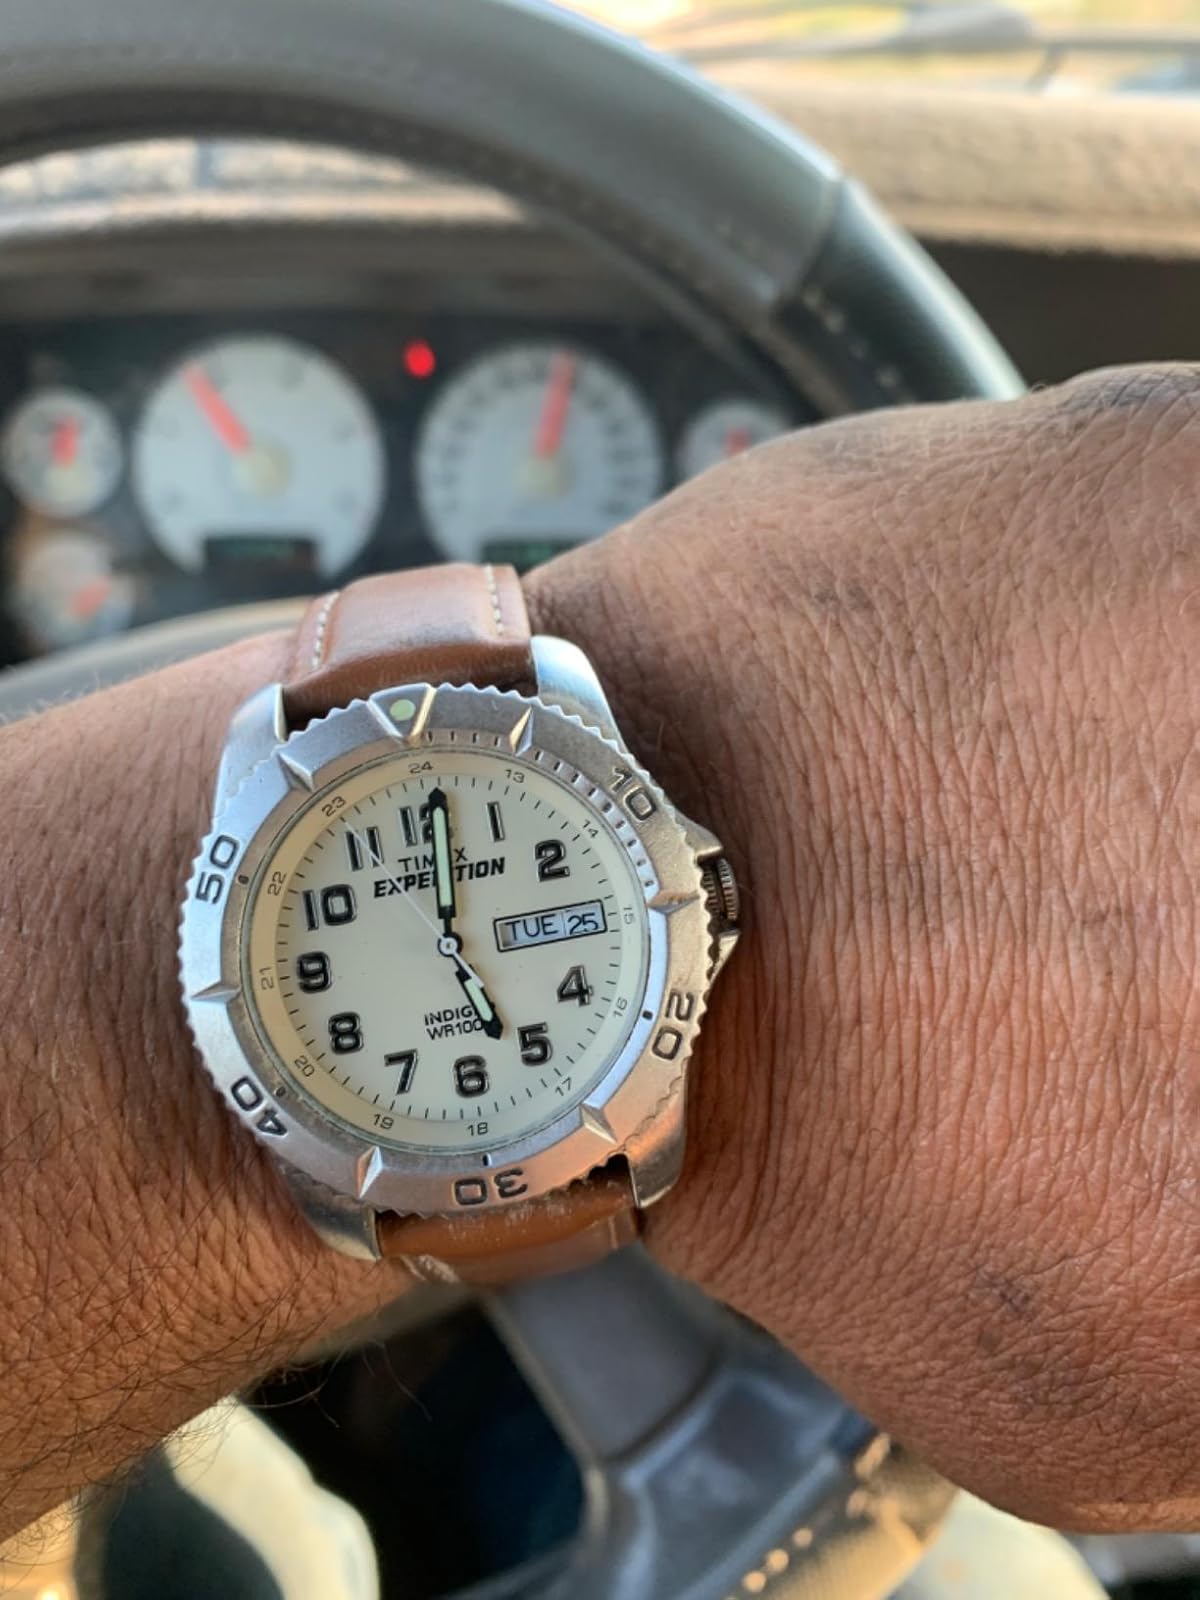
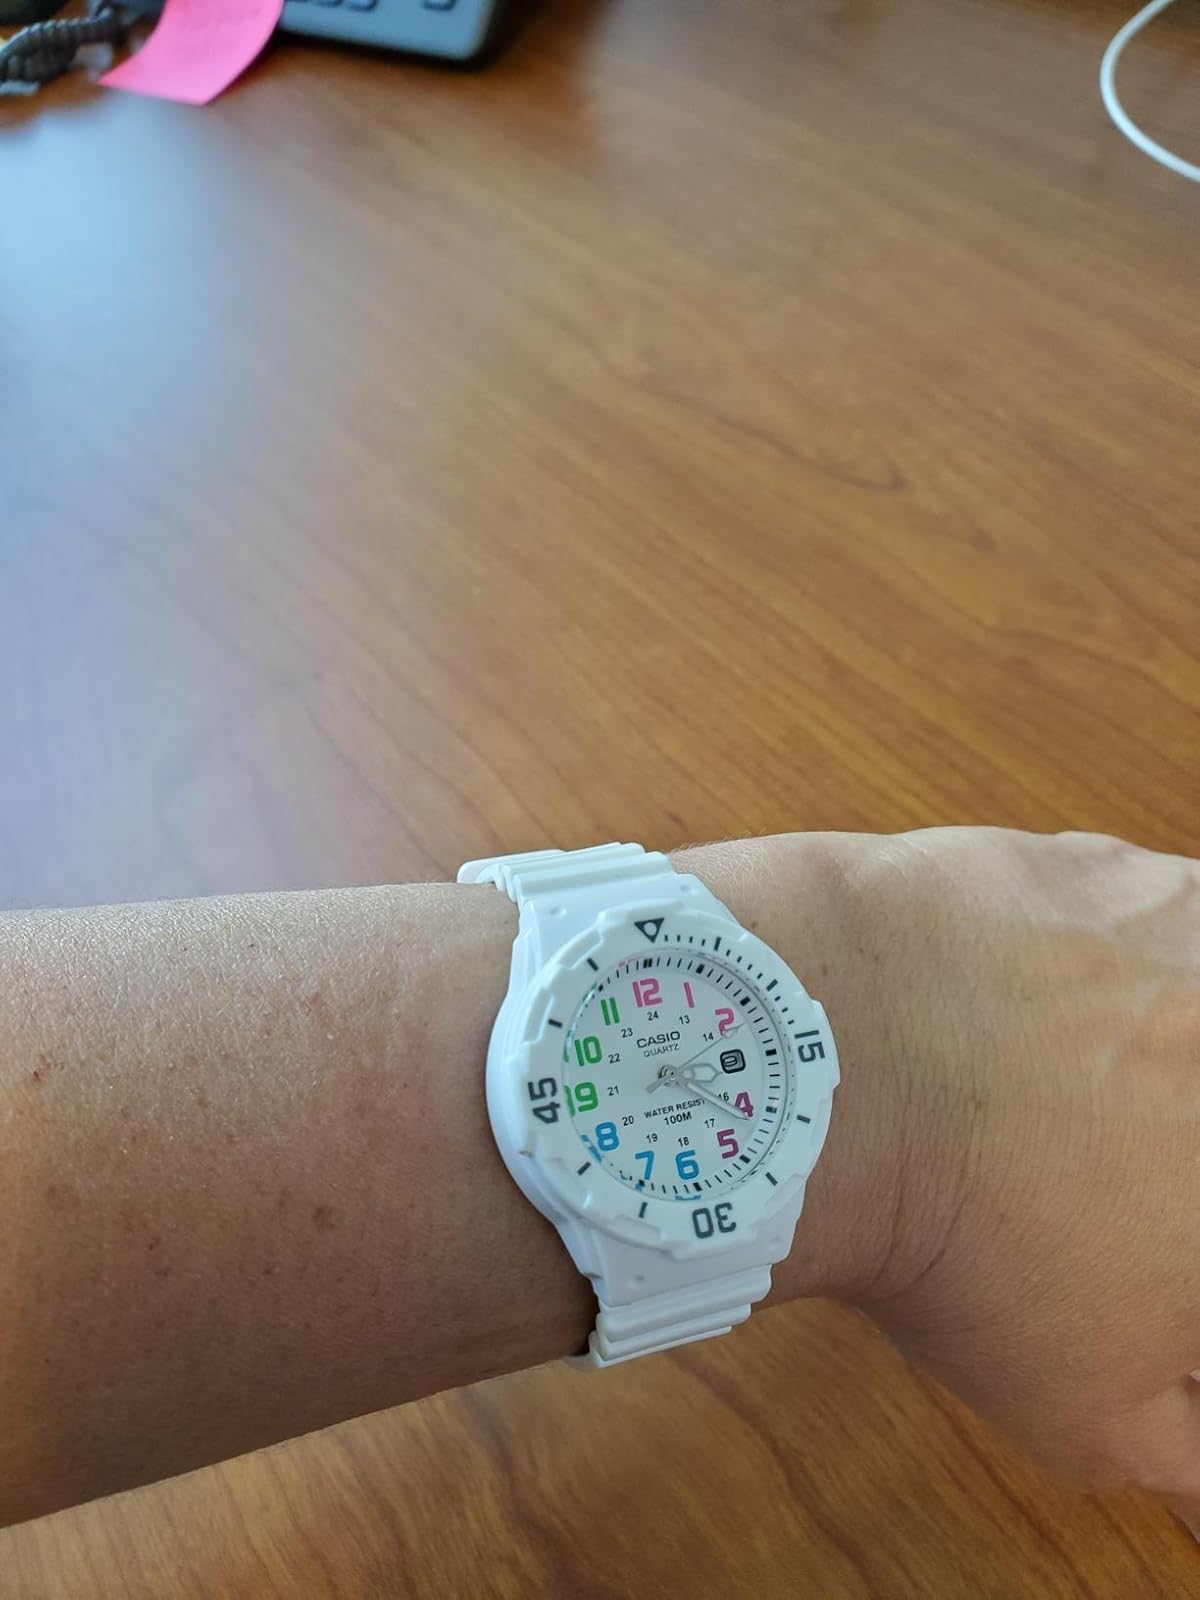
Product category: accessories_watch
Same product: no